Philippe Rahm

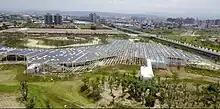
Central Park, Taichung, Taiwan, 2011-2019

Philippe Rahm (born 1967) is a Swiss-born architect and educator. He is the principal architect in the office of "Philippe Rahm architectes", based in Paris, France. His work, which extends the field of architecture from the physiological scale of the body to the climatic scale of the city has received an international audience in the context of sustainability.